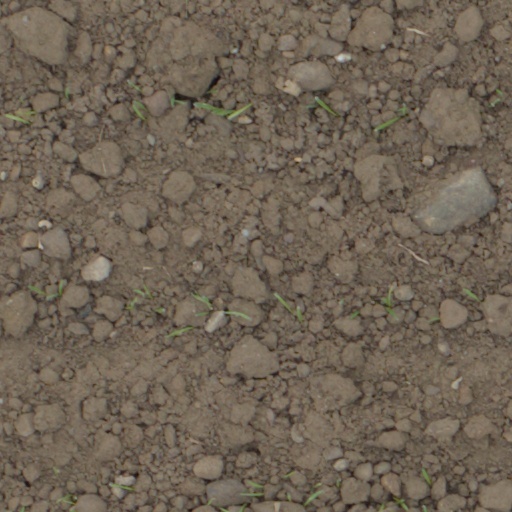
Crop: wheat